Félix Pie

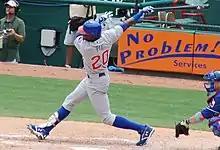
Pie batting for the Cubs on June 21, .

Pie got his first major league hit on April 17, 2007, a double off Greg Maddux of the San Diego Padres. He scored his first run in the same inning on a Derrek Lee hit. In the same game, Pie also threw a runner out at home plate from center field which gave the Cubs a chance to win the game. On April 23, Pie changed his number from 17 to 20. Pie recorded his first major league home run on April 27, 2007, off Anthony Reyes of the St. Louis Cardinals. Pie was sent back down to the minors, but he was recalled on June 3, 2007, and remained with the club until July 13, when he was sent back down to Triple-A to get more regular at-bats. However, the Cubs recalled Pie from the minors in order to replace an injured Alfonso Soriano and Ángel Pagán on August 8, 2007. On August 9, Pie was brought back up to Chicago.